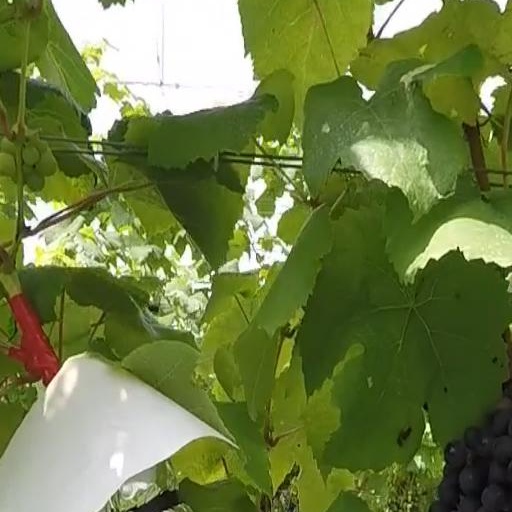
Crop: grape